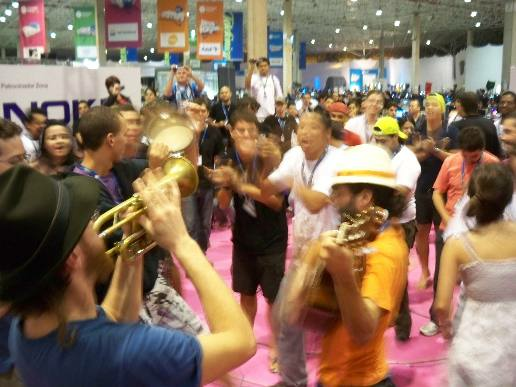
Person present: Yes